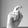
ASL letter: X